Braddon, Australian Capital Territory

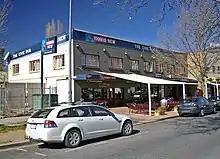
The "Civic Pub", a bar on Lonsdale Street, Braddon

According to the ACT Heritage Council, the former Coggan's Bakery, 36 Mort Street (actually facing Elouera Street), "has a special association with the cultural phase of early planning and development of the nation's capital in the 1920s." It formed part of the Federal Capital Commission's early planning and was established with the designation of the Braddon area as a light-industrial zone. The Heritage Council said that Coggan's Bakery "remains as the most historically distinctive structure in the Braddon industrial area."